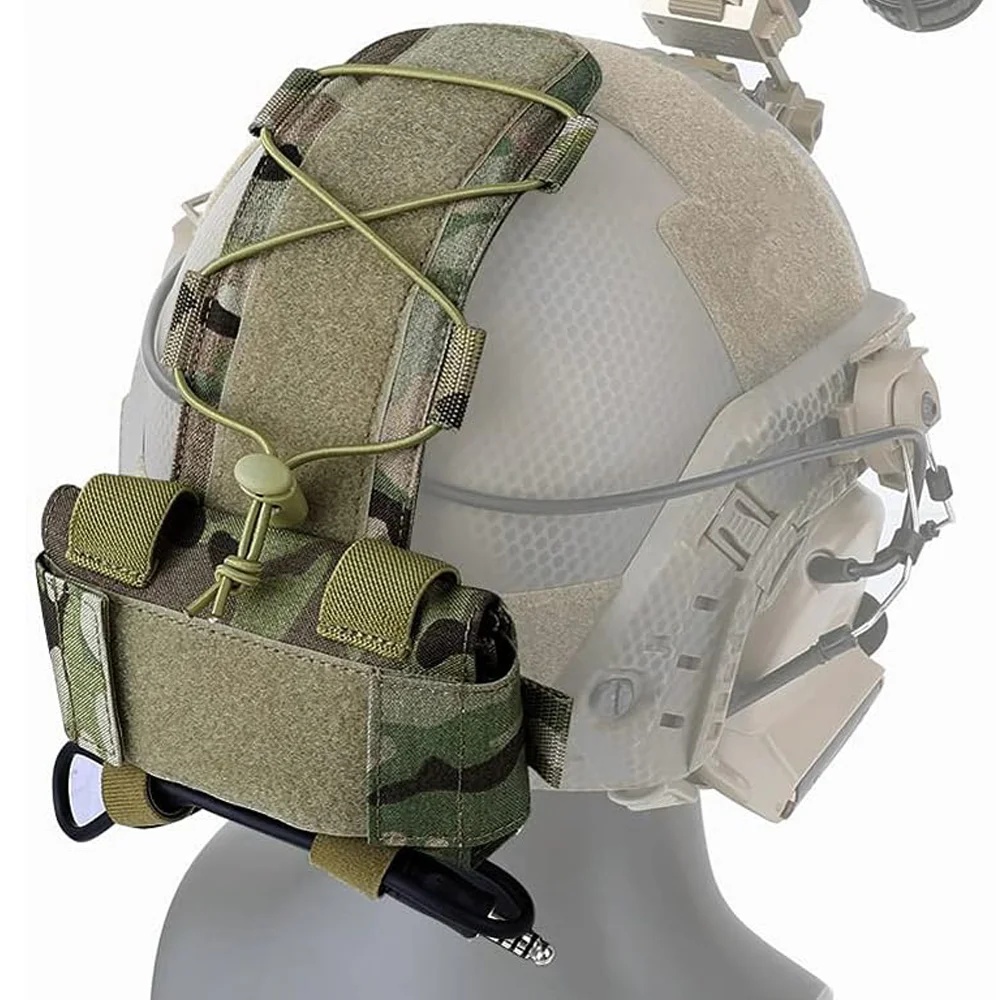
BOOIU Tactical Helmet Battery Pouch MK1 - Counterweight & NVG Battery Pack for Balanced Helmet Accessories
BOOIU Tactical Helmet Battery Pouch MK1: Enhance Your Gear with Precision and Versatility ! Boost your tactical setup with the BOOIU Battery Pouch Tactical Helmet MK1 —the ultimate accessory for maintaining balance and functionality on your helmet. Designed for serious operators and enthusiasts, this pouch combines practicality with high-performance materials to meet your demanding needs. Exceptional Adaptability Easily mount this helmet battery pouch to standard bump helmets with loop pile surfaces. Thanks to its Hook-N-Loop System, it securely attaches to any helmet cover, making loading and unloading a breeze. Perfect for quick adjustments in high-intensity situations. Versatile Functionality Designed with an adjustable shock cord retention system, this pouch can securely carry an IFF strobe, combat tourniquet, or other essential items. It also features exterior loops for chemlights and loop pile surfaces for unit patches or additional accessories, allowing for a highly customizable setup. Ample Storage Space With dimensions of 3.93 x 1.1 x 3.3 inches, this pouch offers ample room to store remote battery boxes for NVGs, specifically suited for MK2 Battery Cases. It also doubles as a counterweight pouch, helping to balance your helmet for increased comfort and stability during prolonged use. Premium Materials Crafted from 500D Nylon Fabric with a Teflon coating, this battery pouch is designed for durability and performance. The high-end finish and rugged construction ensure it withstands the rigors of tactical operations while maintaining a sleek appearance. Multipurpose Use Whether you’re engaged in CQB matches, airsoft, hunting, paintball, shooting, cosplay, or skirmish games, this pouch is a versatile addition to your gear. Its reliable construction and adaptable design make it suitable for various sports and tactical scenarios. Key Features: Model Number: DCB Material: 500D Nylon Fabric with Teflon Coating Size: 3.93 x 1.1 x 3.3 inches (L x W x H) Features: Adjustable shock cord, exterior loops, loop pile surfaces Compatible With: Standard bump helmets with Hook-N-Loop System Upgrade your tactical gear with the BOOIU Battery Pouch Tactical Helmet MK1 —where functionality meets reliability for enhanced performance in any scenario.
Brand: Congo Basin Group
Category: Sporting Goods > Outdoor Recreation > Hunting & Shooting > Airsoft > Airsoft Protective Gear